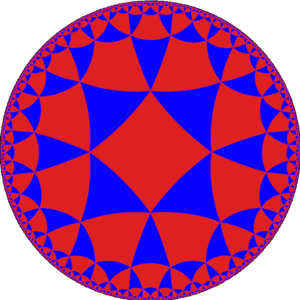
En géométrie, un symbole de Wythoff est une notation courte, créée par le mathématicien Willem Abraham Wythoff, pour nommer les polyèdres réguliers et semi-réguliers utilisant une construction kaléidoscopique, en les représentant comme des pavages sur la surface d'une sphère, sur un plan euclidien ou un plan hyperbolique.